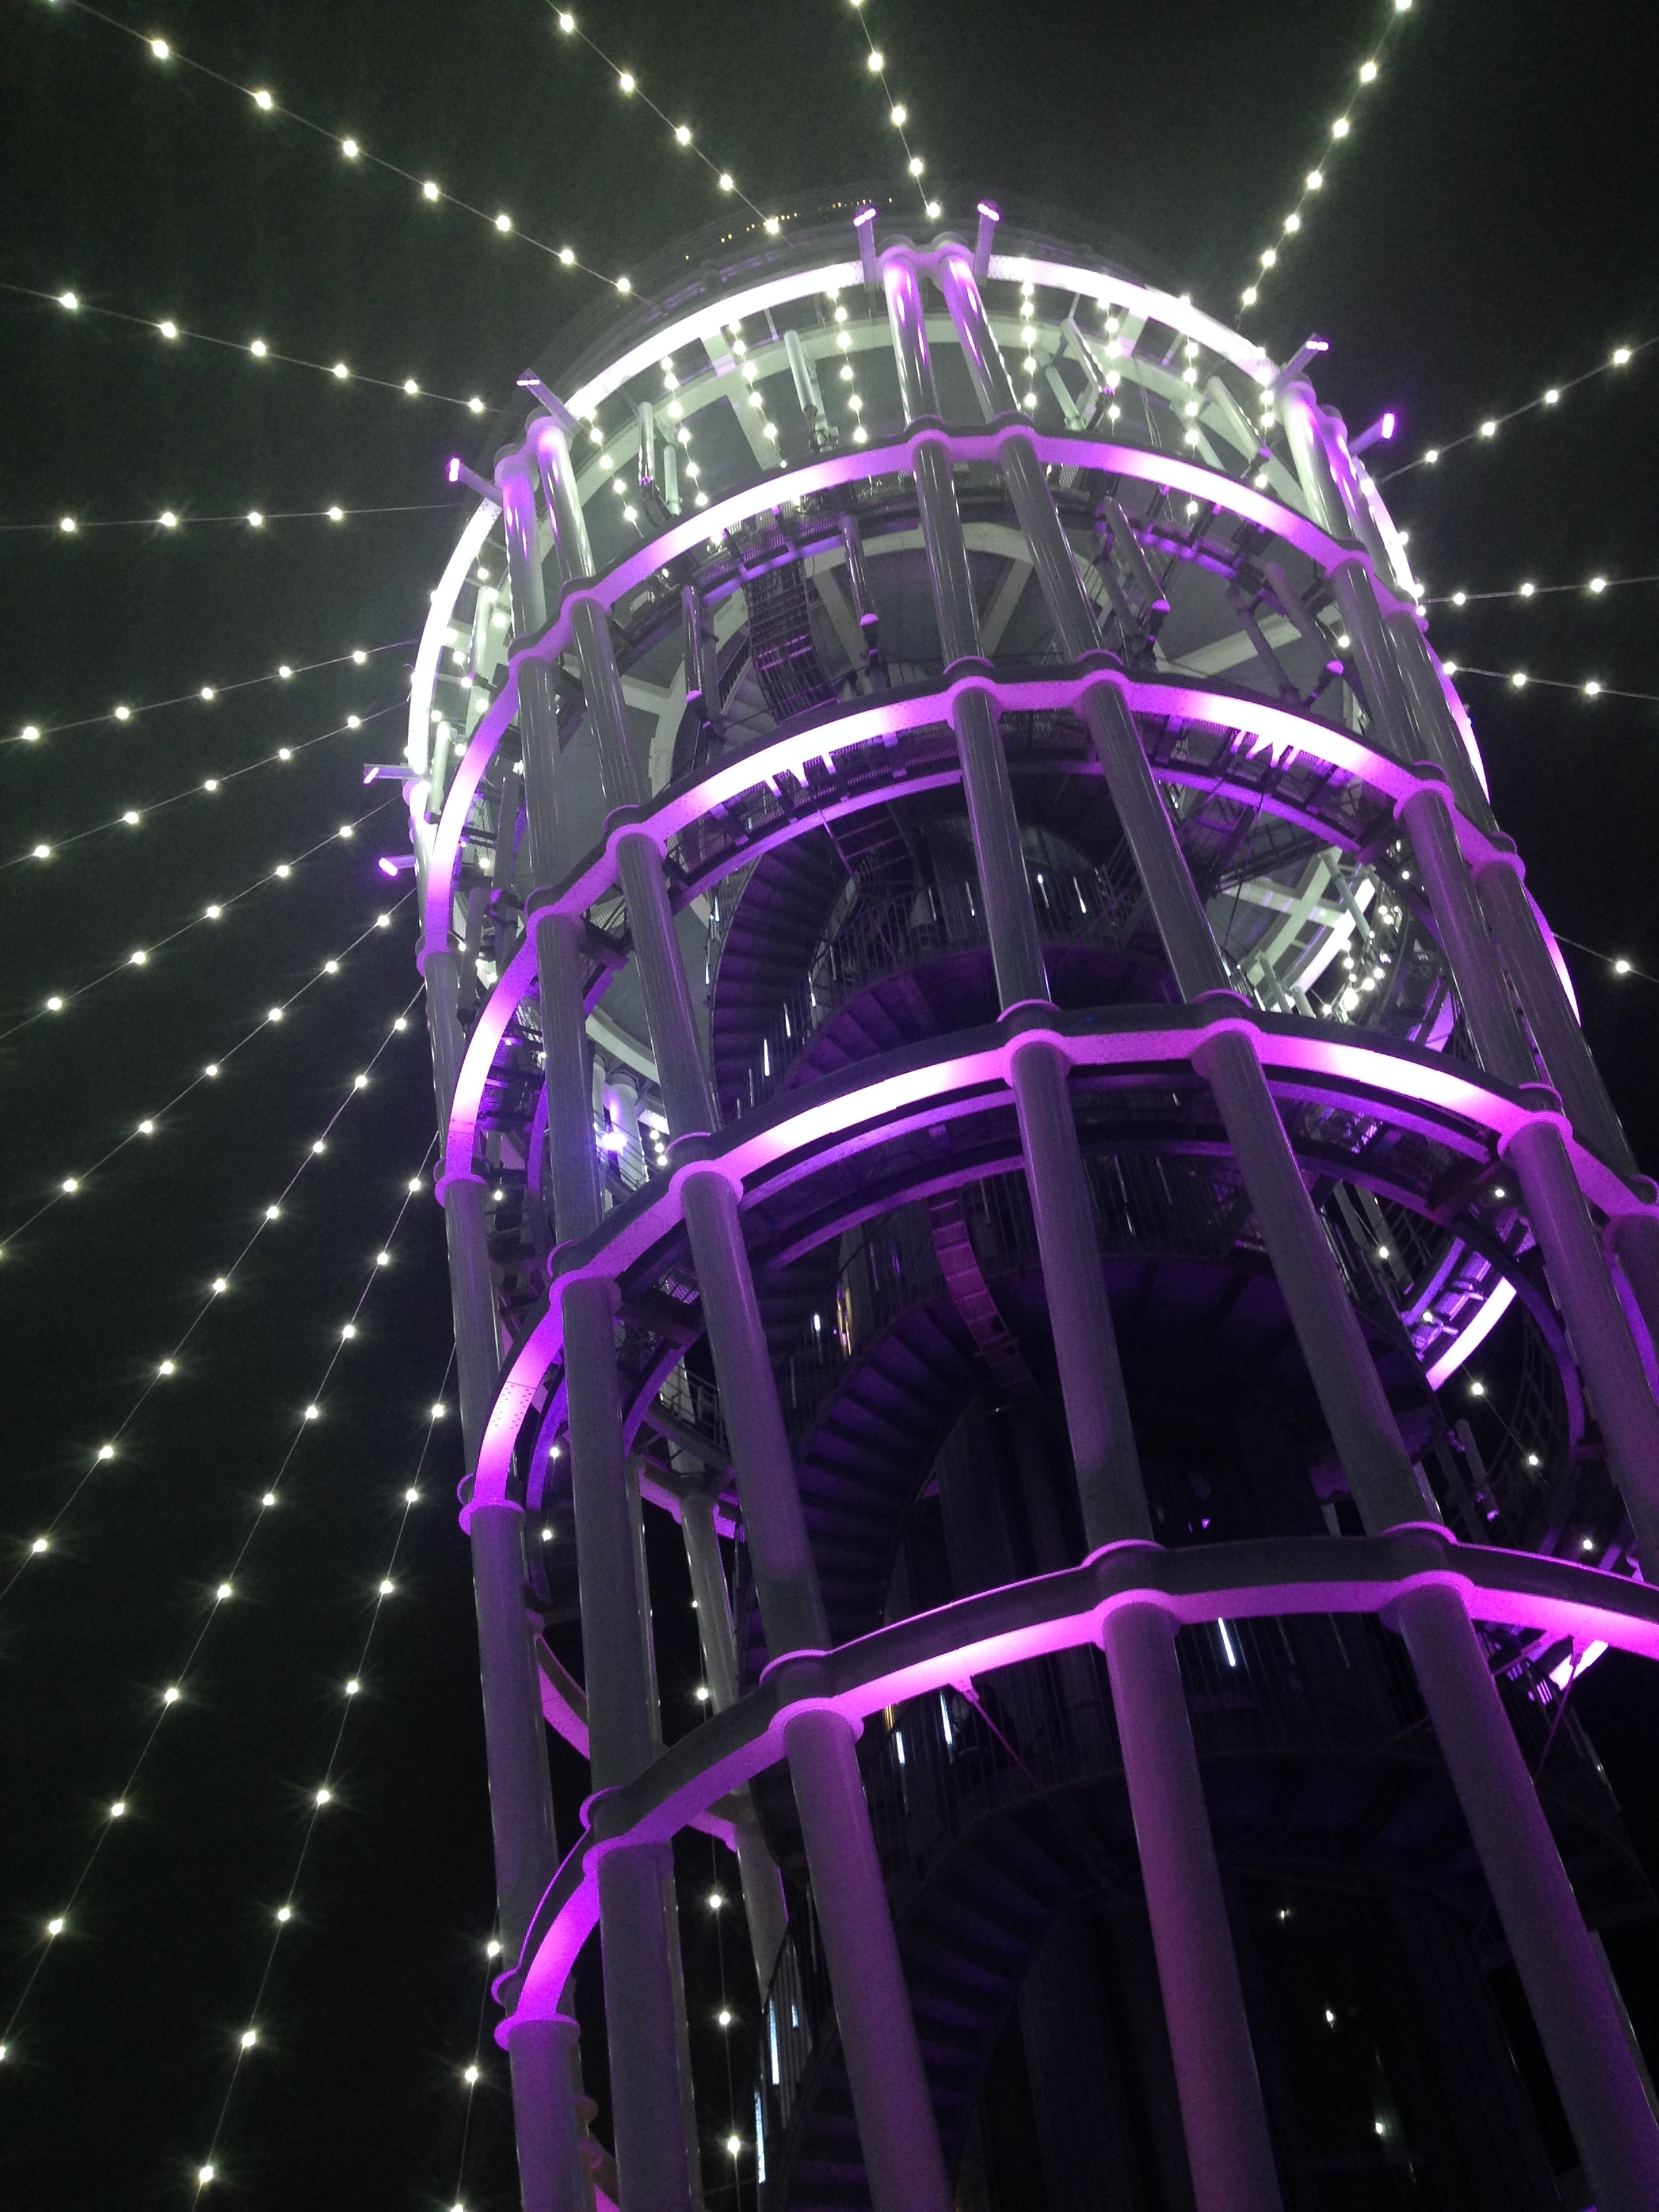
night, recreation, ferris wheel, amusement park, tourist attraction, illumination, enoshima, light up, sea candle